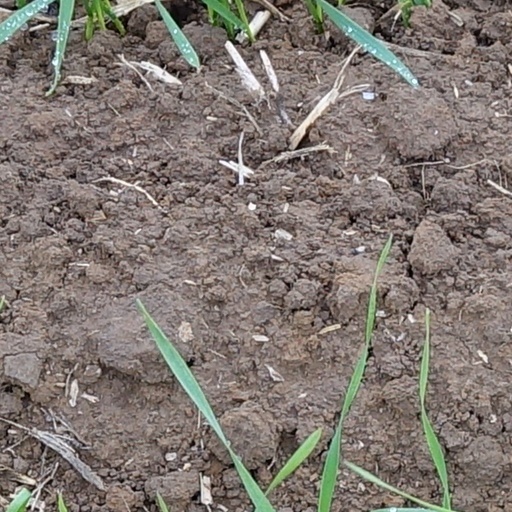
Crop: wheat